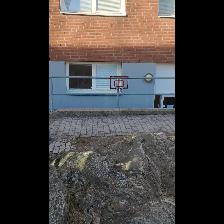
Label: NonHuman